History of Fredericksburg, Texas

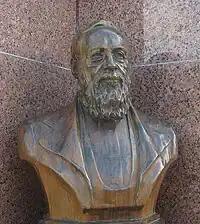
Bust of Baron von Meusebach in Fredericksburg Town Square

The History of Fredericksburg, Texas dates back to its founding in 1846. It was named after Prince Frederick of Prussia. Fredericksburg is also notable as the home of Texas German, a dialect spoken by the first generations of German settlers who initially refused to learn English. Fredericksburg shares many cultural characteristics with New Braunfels, which had been established by Prince Carl of Solms-Braunfels the previous year.